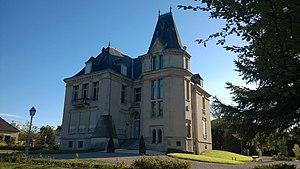
Château du Charmois à Vandoeuvre-les-Nancy (France)
Le Domaine du Charmois, édifié au XVIIIᵉ siècle par Joseph Gilles, est devenu un espace de coopération entre les associations et les habitants par l'intermédiaire des services de la ville de Vandœuvre-lès-Nancy pour organiser des manifestations.
Vandœuvre-lès-Nancy est la deuxième commune la plus peuplée de la Métropole du Grand Nancy et du département français de Meurthe-et-Moselle, dans le Grand Est. Petit village jusqu'au XIXᵉ siècle, Vandœuvre connaît après la Seconde Guerre mondiale une très forte croissance de sa population due à la périurbanisation. La ville abrite aujourd'hui nombre d'infrastructures de l'agglomération nancéienne.